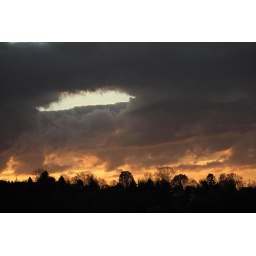
At sunrise, a hole opened up in the clouds and a murder of crows fly into the blue sky.